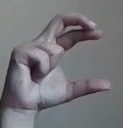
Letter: thal